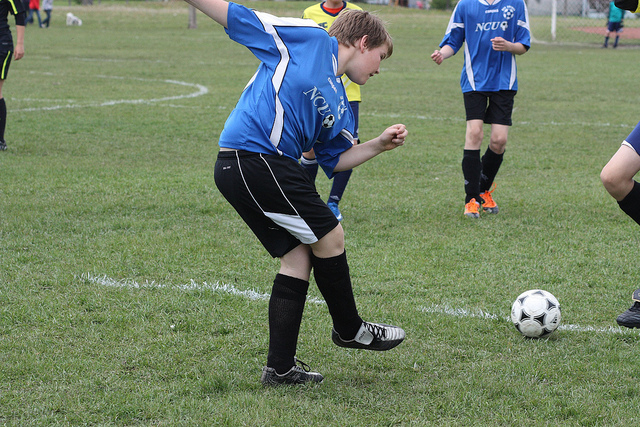
các cầu thủ bóng đá đang tranh chấp bóng ở trên sân